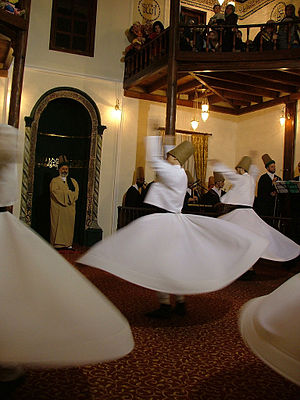
UNESCOs liste over immateriel kulturarv / T /  Tyrkiet
Dansende dervisher knyttet til Dhikr i Mawlawiya-retningen
UNESCOs liste over immateriel kulturarv er en liste over immateriel kulturarv som FN-organisationen arbejder for at sikre og bevare. Det er et tema som for alvor blev sat på den politiske dagsorden med UNESCOs konvention til sikring af immateriel kulturarv af 17. oktober 2003. Konventionen blev godkendt af Danmark i 2009, og den trådte i kraft i Danmark i 2010.